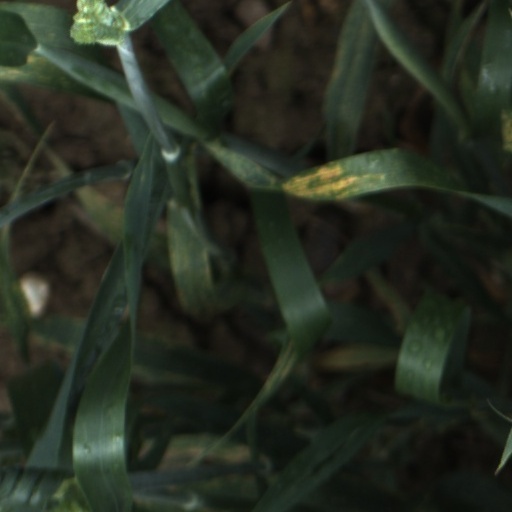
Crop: wheat